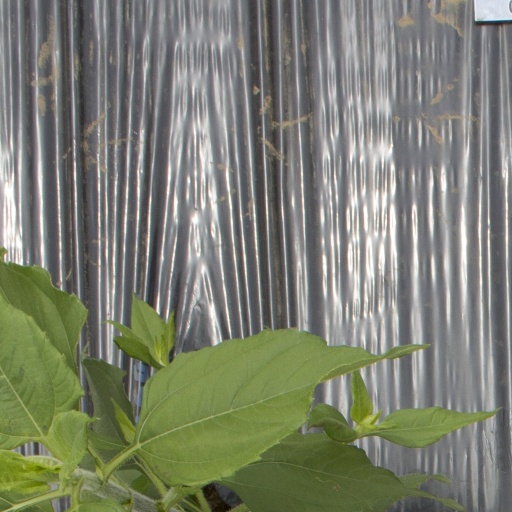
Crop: Jerusalem artichoke